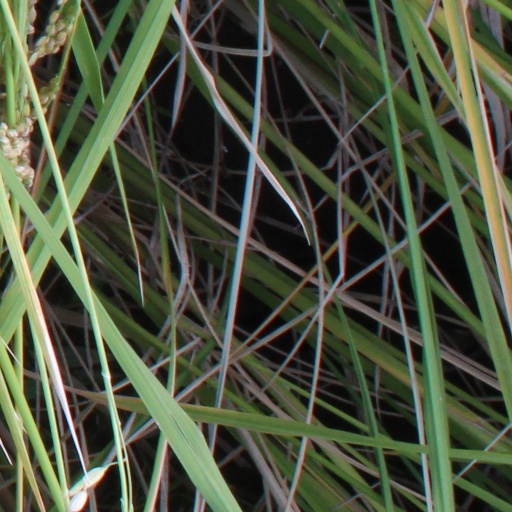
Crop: rice